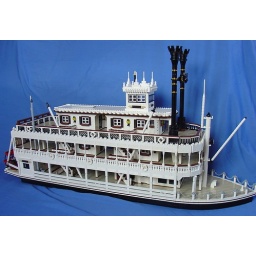
Mark Twain sternwheel river boat as used in Disneyland. 130 studs long.Minifig scale.